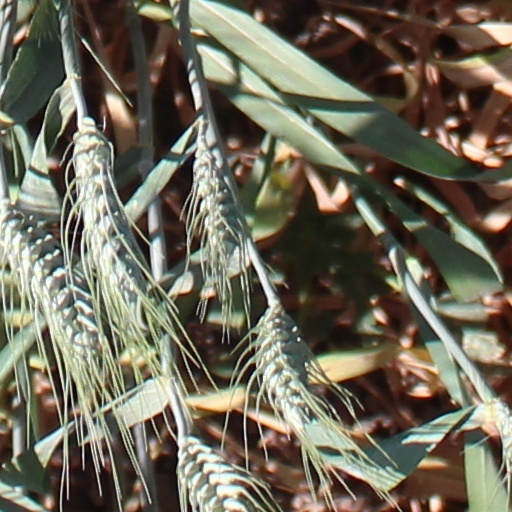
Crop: wheat